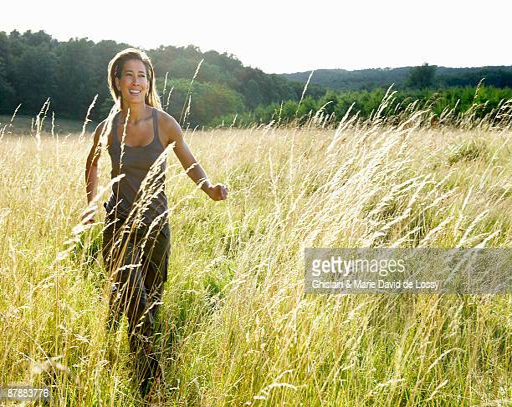
woman running in a field